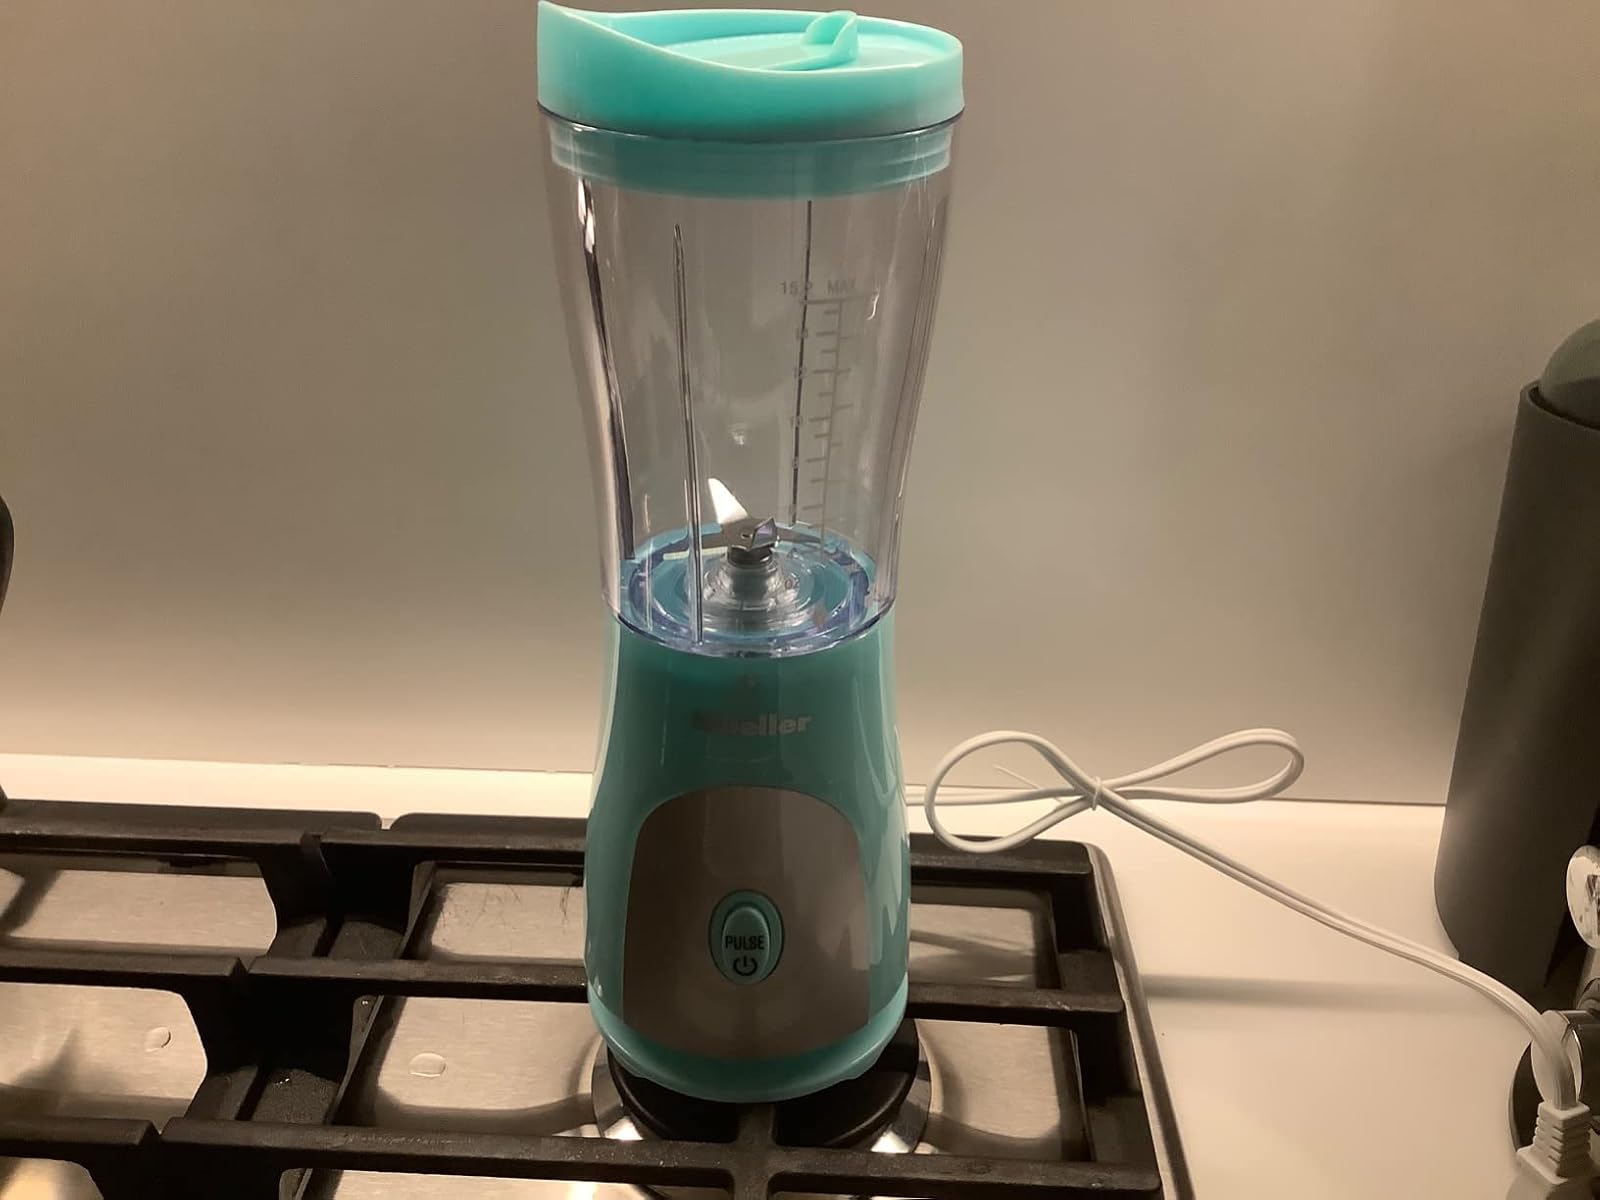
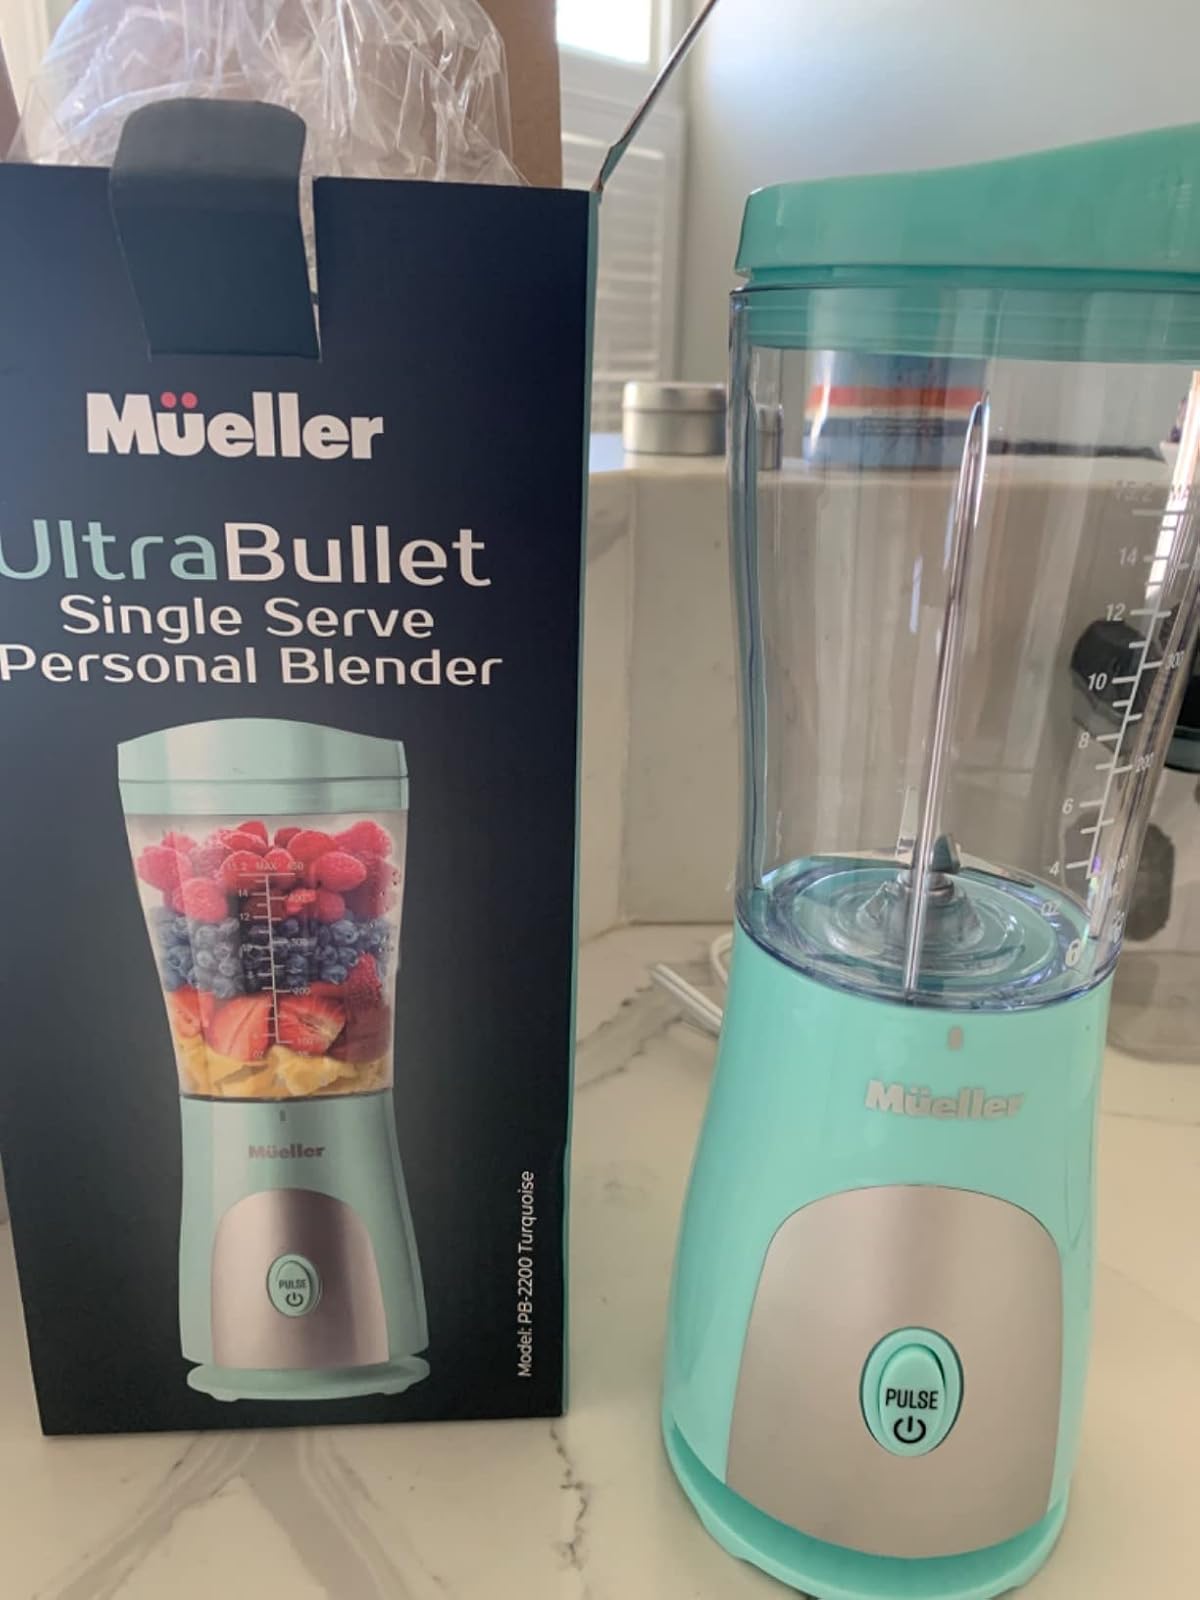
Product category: items_blender
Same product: yes